Dell XPS

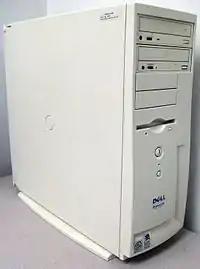
Dell XPS T600R

The 2022 Dell XPS 8950 features Intel's 12th-generation i3, i5/i5K, i7/i7K/i7F/i7KF, and i9/i9K/i9KF CPUs. It has four slots for DDR5 memory, for a maximum of 128GB.